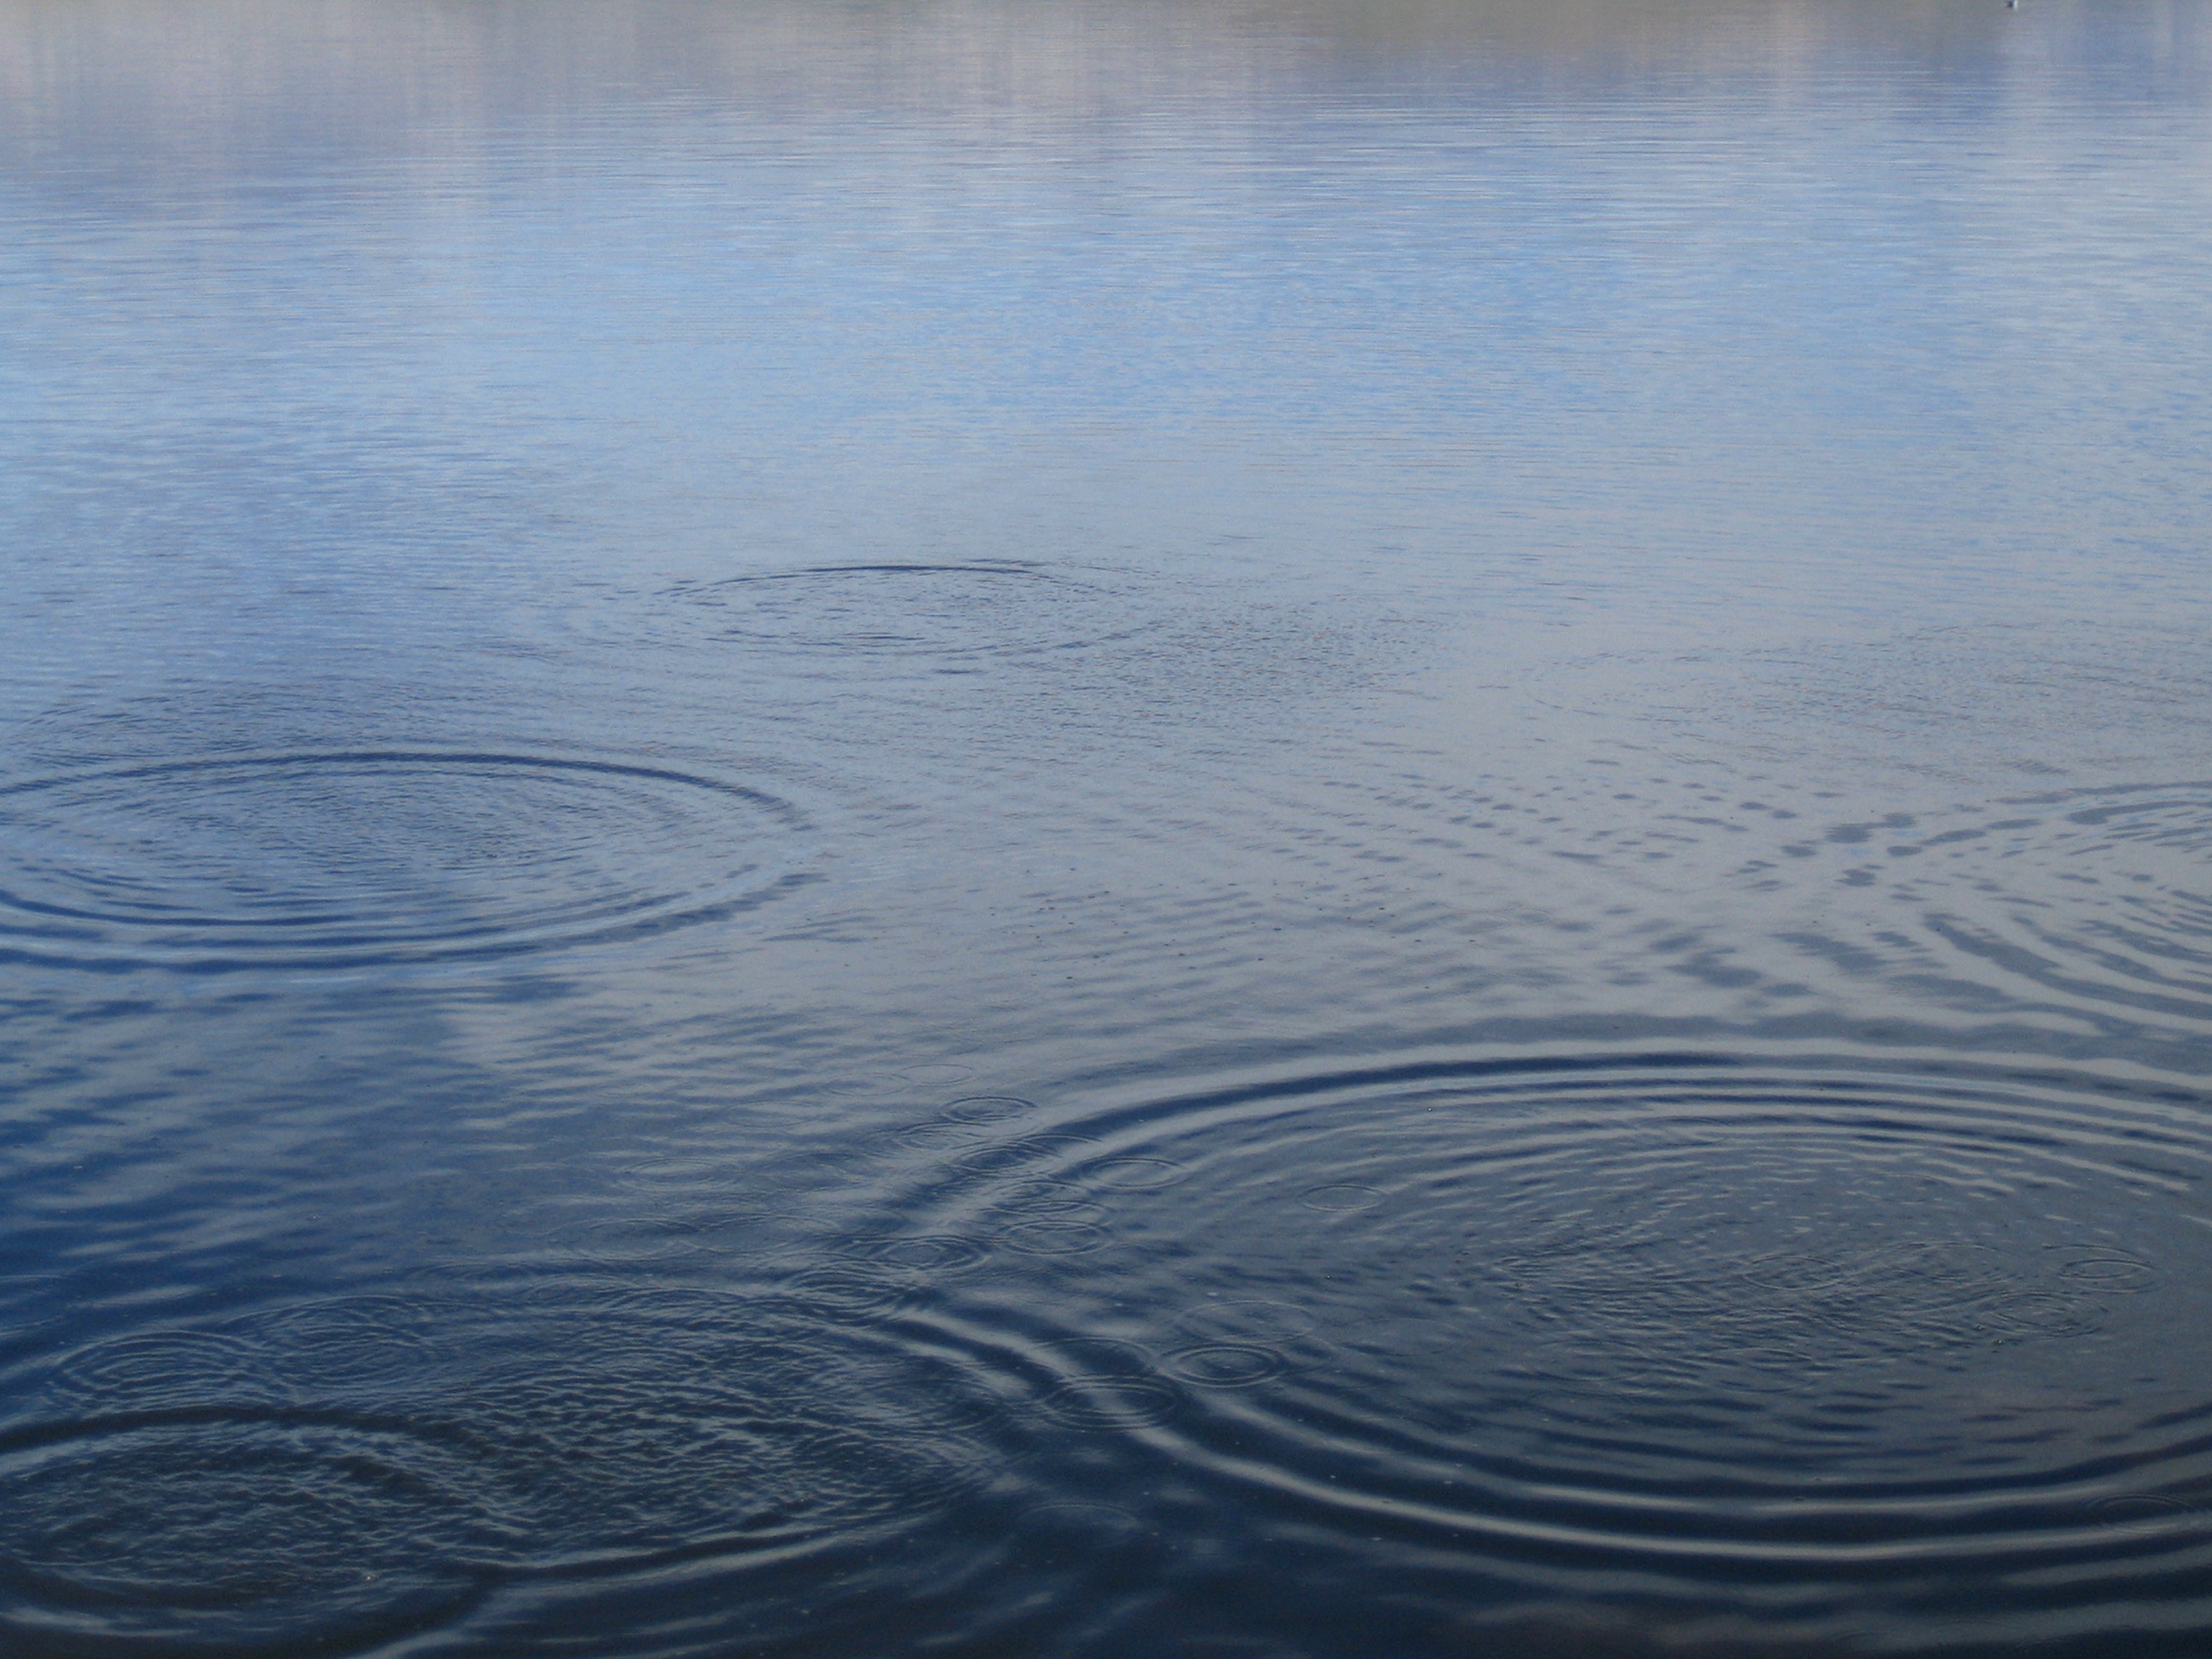
sea, coast, water, sand, ocean, horizon, drop, cloud, sunlight, morning, rain, shore, wave, lake, atmosphere, ripple, reflection, splash, mudflat, atmospheric phenomenon, wind wave